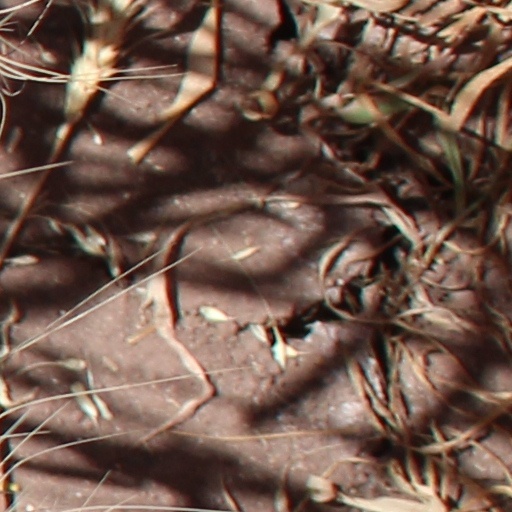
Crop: wheat